Novalesa Abbey

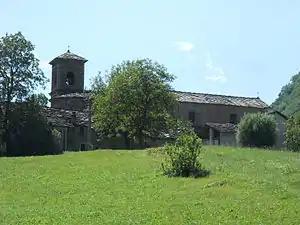
Abbey of Novalesa

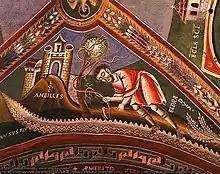
Life of , abbot. Medieval fresco in Eldrad's chapel.

The abbey was officially founded in a position commanding the Mont Cenis Pass on 30 January 726, by a Frankish lord Abbo of Provence, whose parchment deed of gift is still preserved in the State Archives of Turin. The founding monks, Benedictines, are thought to have come from the Grenoble region. It became an important monastery with Charlemagne, who stayed there. The abbey enriched its possessions through donations and privileges from the Frankish rulers Pepin the Short, Charlemagne and Louis the Pious until its possessions reached the western Ligurian mainland. In 817 it adopted the Benedictine rule.